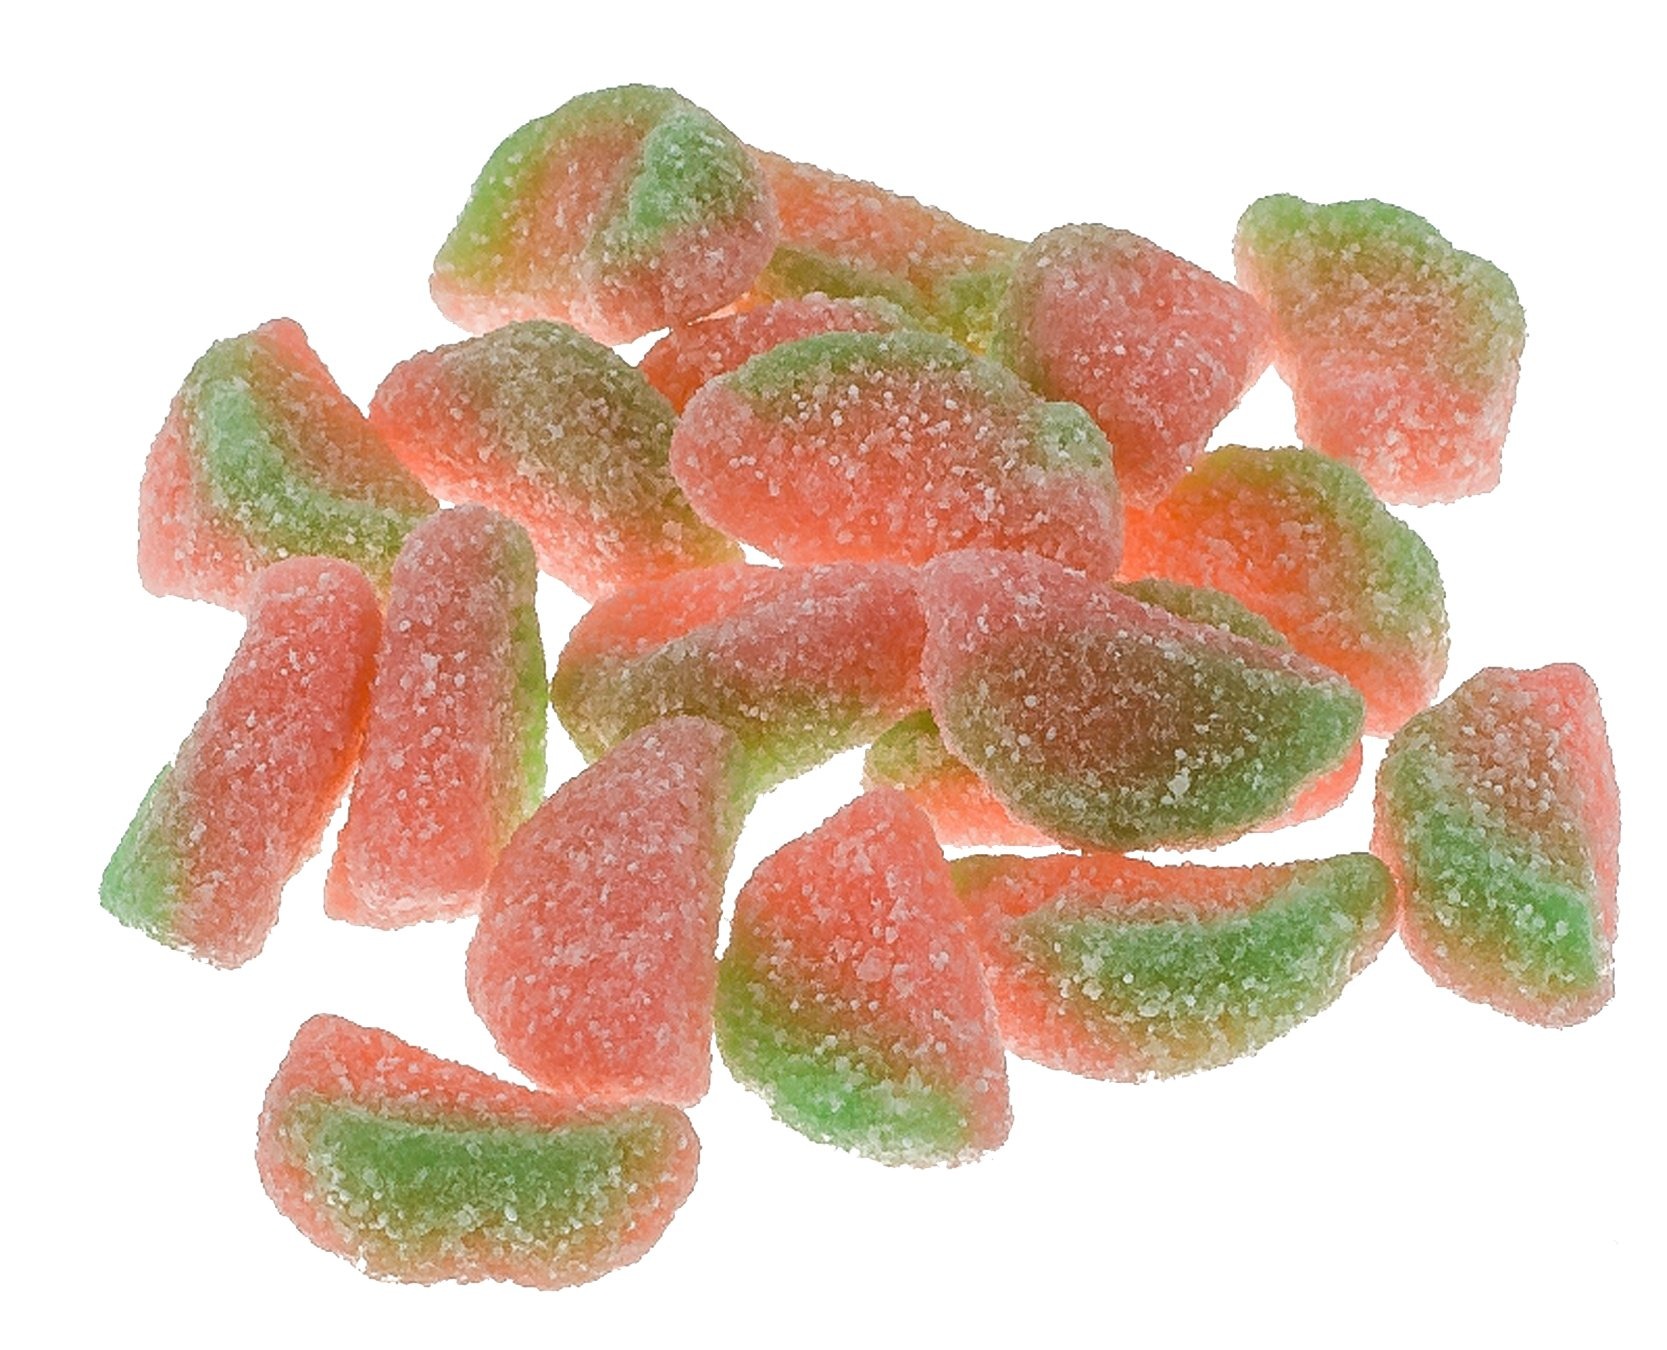
Item Name: Sour Patch Watermelon (1 X 1LB BAG)
Value: 16.0
Unit: Ounce

Price: 4.19